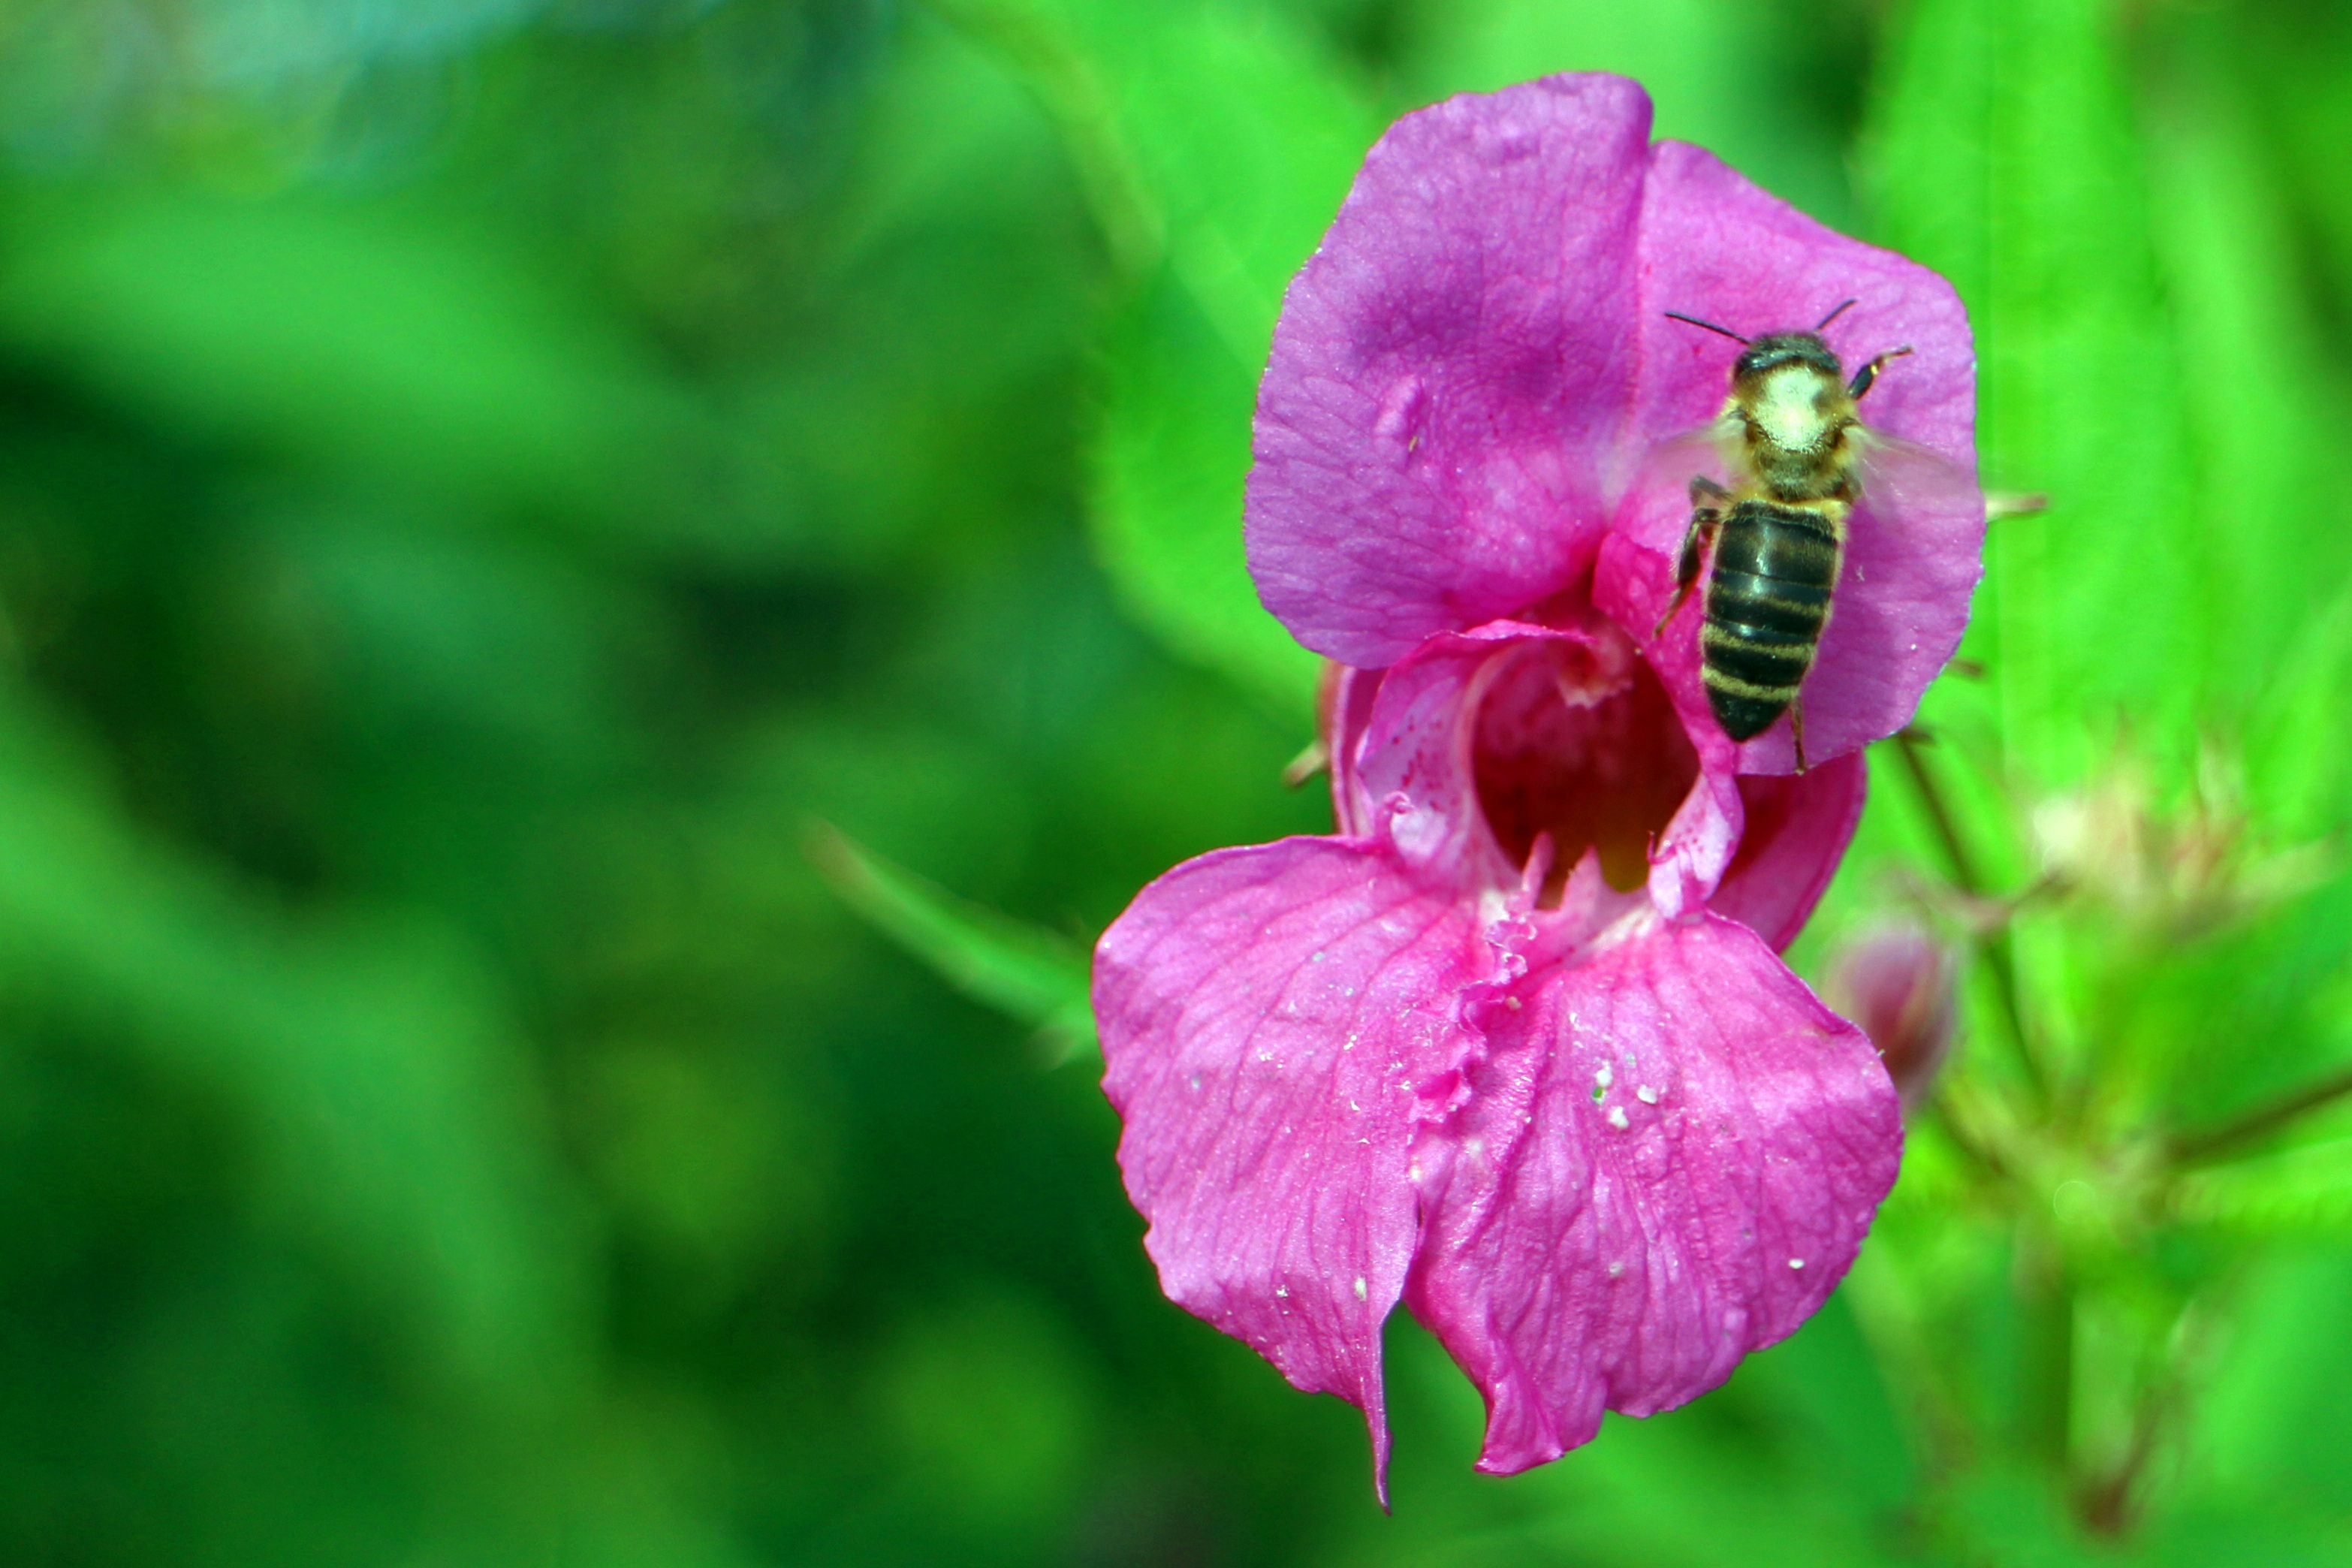
nature, blossom, plant, photography, leaf, flower, purple, petal, bloom, green, red, botany, pink, flora, wild flower, wildflower, close up, macro photography, flowering plant, impatiens glandulifera, balsam, wild bee, himalayan balsam, indian springkraut, plant stem, land plant